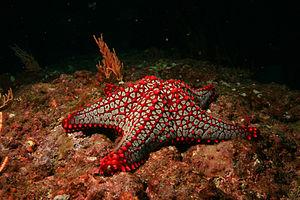
Pentaceraster est un genre d'étoiles de mer tropicales de la famille des Oreasteridae.
Les échinodermes forment un embranchement d'animaux marins benthiques présents à toutes les profondeurs océaniques, et dont les premières traces fossiles remontent au Cambrien.
L'étoile-coussin des Galápagos est une espèce d'étoiles de mer tropicales de la famille des Oreasteridae.